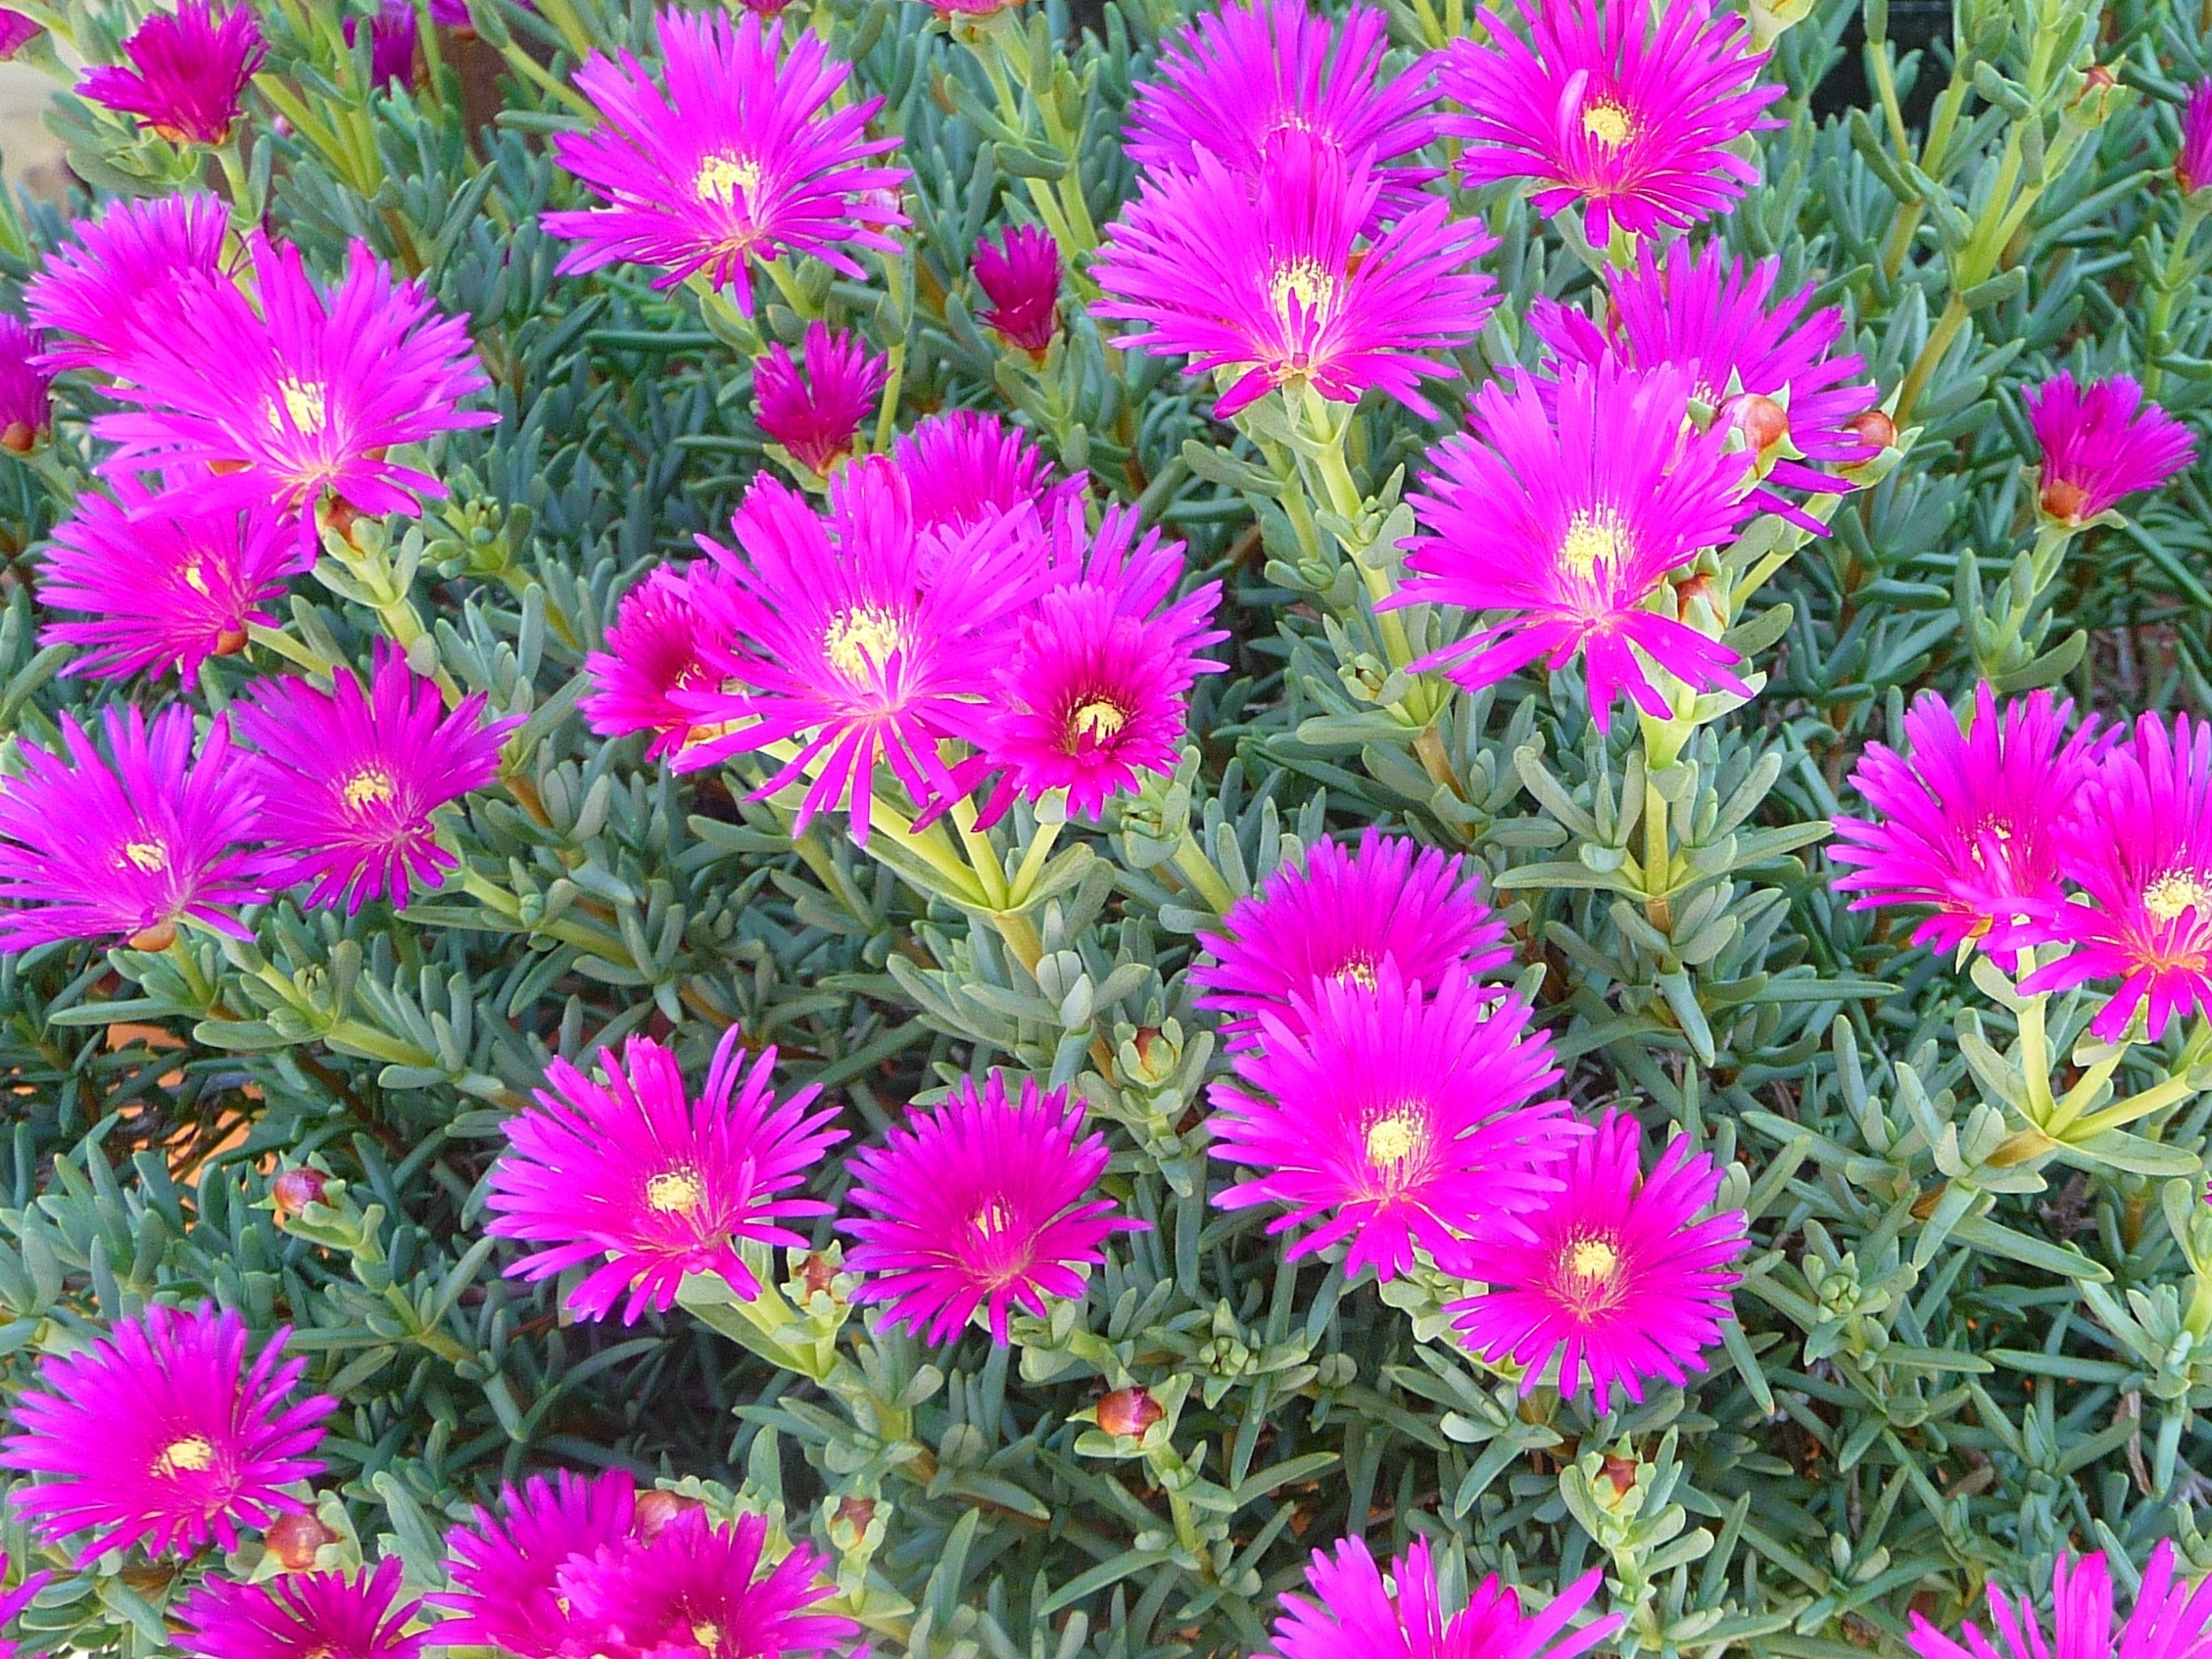
grass, outdoor, blossom, growth, plant, field, meadow, stem, leaf, flower, petal, bloom, country, floral, foliage, rural, pollen, canopy, herb, peace, fresh, botany, agriculture, garden, flora, season, botanical, wildflower, flowers, pigface, shrub, bright, aster, springtime, vibrant, bud, dianthus, organic, flowering plant, daisy family, ice plant, annual plant, land plant, marguerite daisy, pink family, ice plant family, dorotheanthus bellidiformis, karkalla